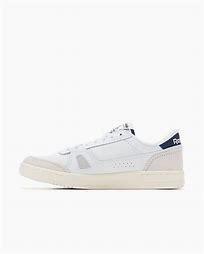
Brand: Reebok
Model: LT Court